Cassandra Martyrs of Charity

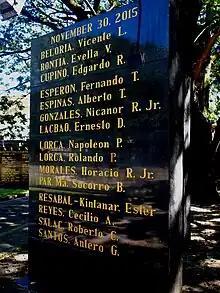
Detail of the Wall of Remembrance at the Bantayog ng mga Bayani, showing names from the 2015 batch of Bantayog Honorees, including that of Ester Resabal-Kintanar.

Also enshrined at the Bantayog is Ester Resabal-Kintanar, a teacher and activist who was also on board the M/V "Doña Cassandra", but is generally not included as one of the Martyrs of Charity. She was honored in 2015.